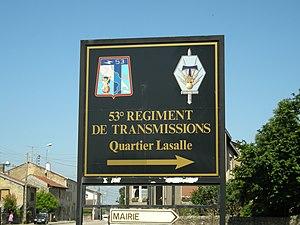
Le 53ᵉ régiment de transmissions est une unité de l'armée de terre française.
Le quartier Lasalle est une base militaire de l'Armée de terre française située sur le territoire des communes de Saint-Clément, Chenevières et Flin, à douze kilomètres au sud-est de la ville de Lunéville, dans le département de la Meurthe-et-Moselle.